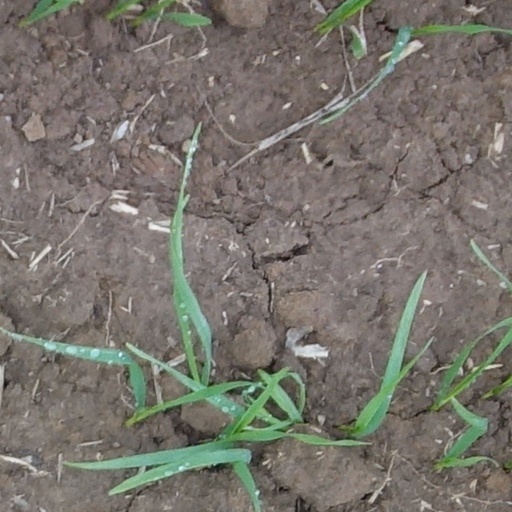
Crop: wheat